Omurtag (town)

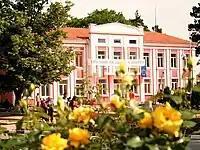
City hall

The area around the modern town has been inhabited since the Neolithic. Part of Justinian I's defensive system in the 6th century, the region gained importance as part of the First Bulgarian Empire due to the proximity to the capitals Pliska and Preslav and the passes of Stara Planina.